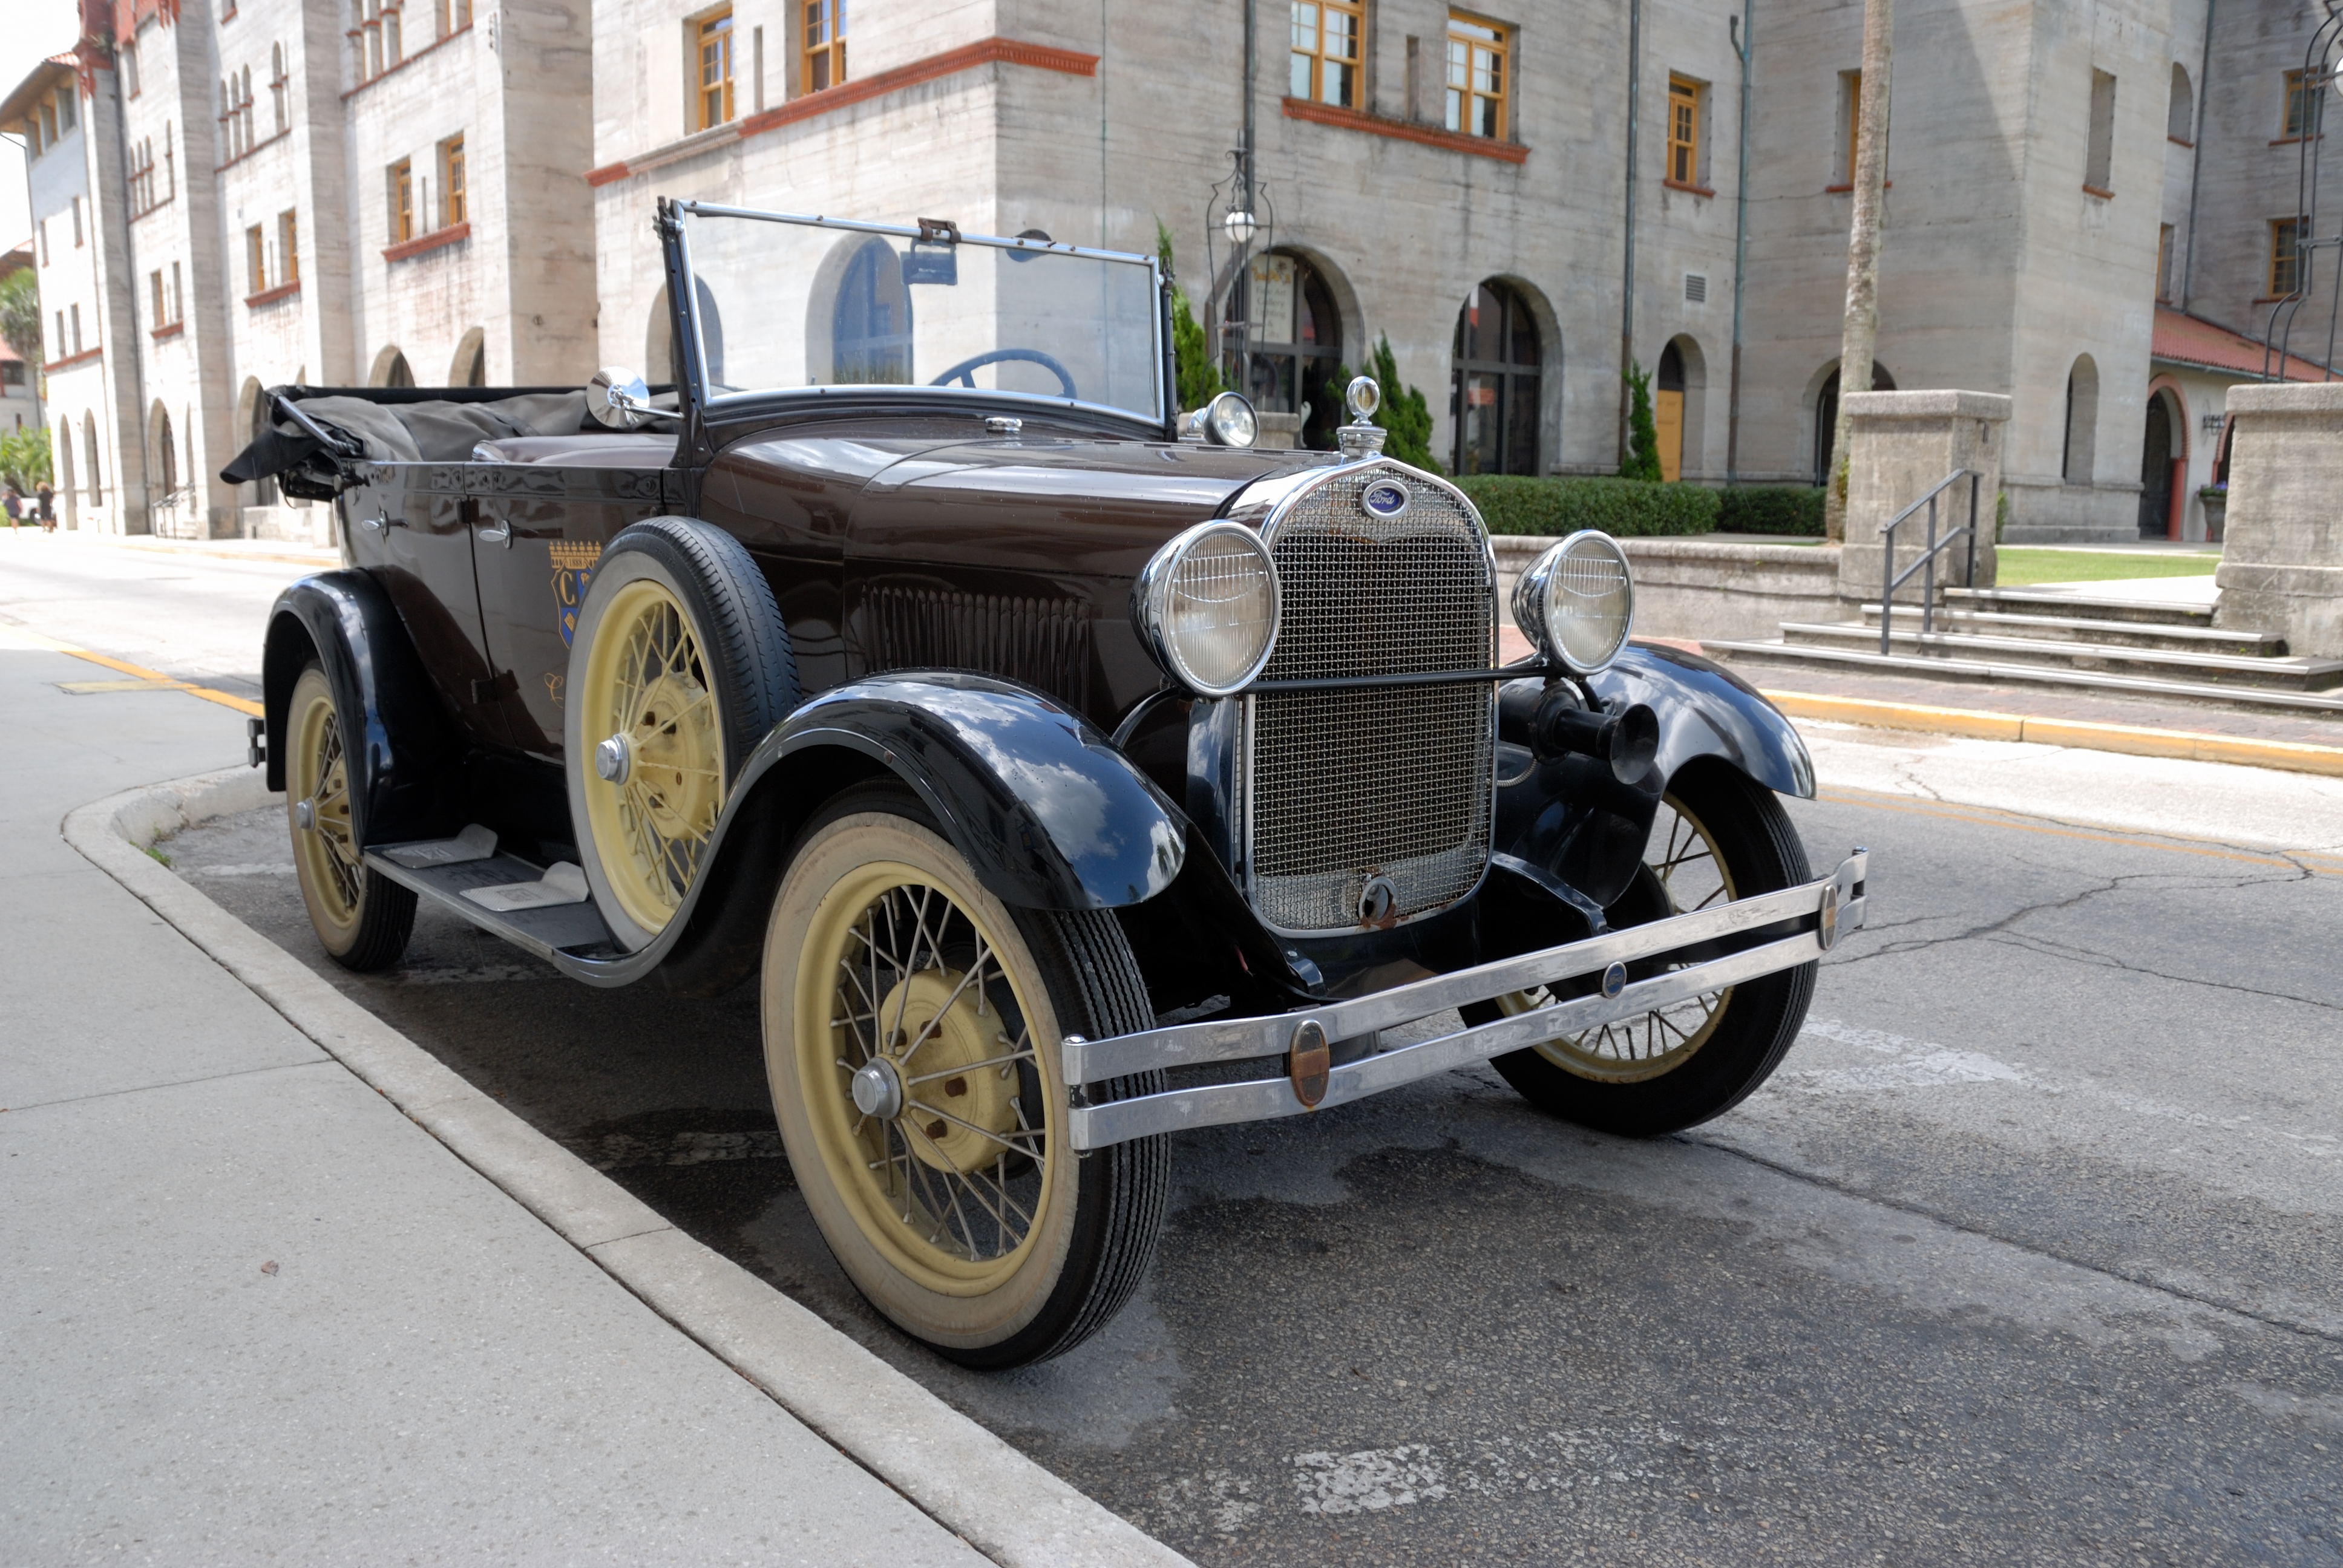
technology, car, antique, wheel, retro, old, transportation, transport, vehicle, show, auto, machine, nostalgia, classic car, automotive, motor vehicle, vintage car, hood, headlamp, brand, american, chrome, luxury, mechanical, motor, convertible, shiny, restored, metallic, antique car, classic automobile, land vehicle, touring car, automobile make, luxury vehicle